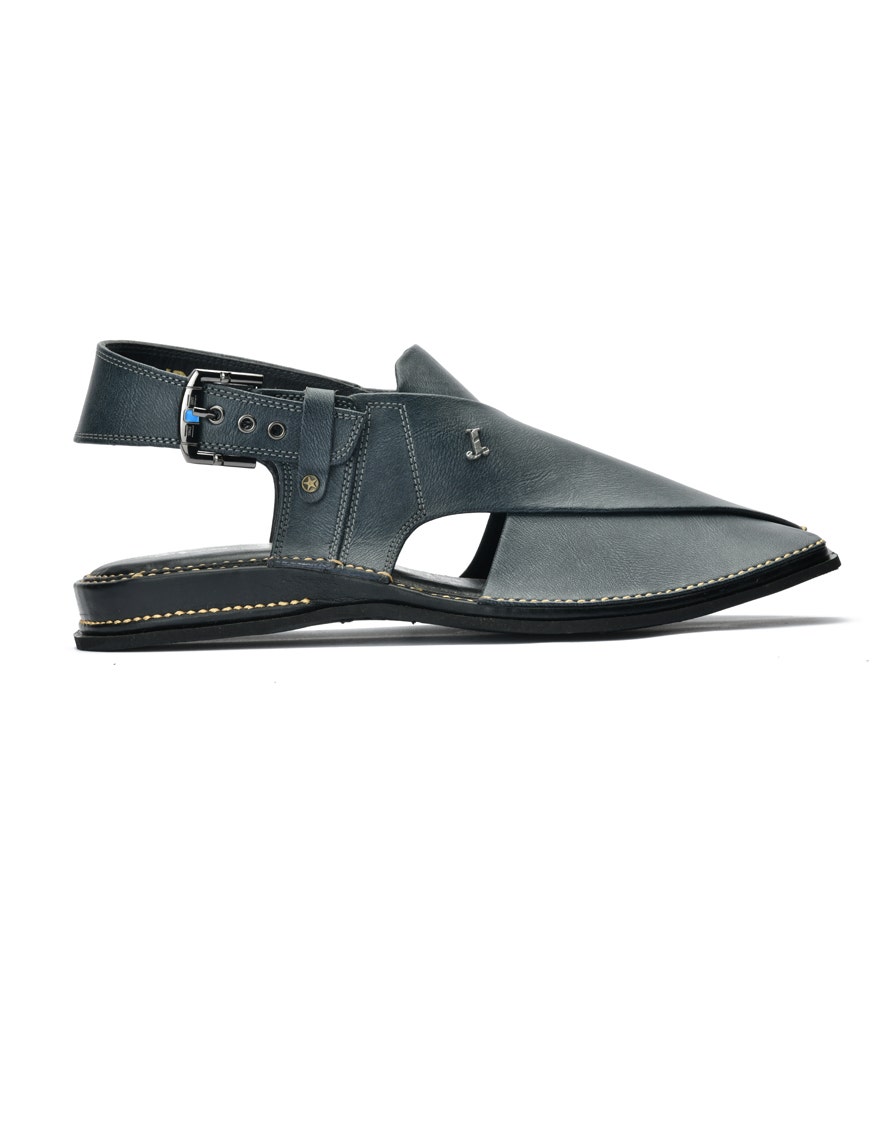
blue leather karina sandal